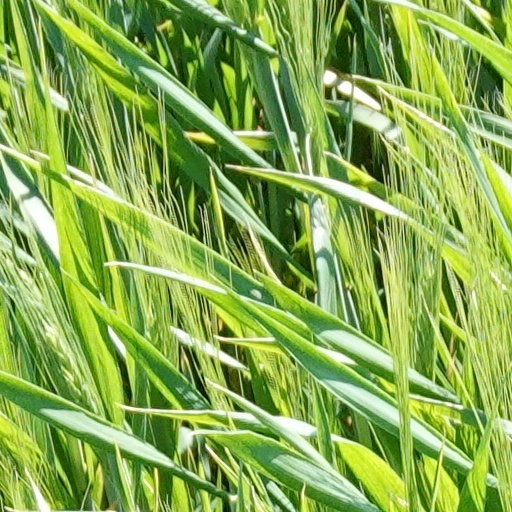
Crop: wheat